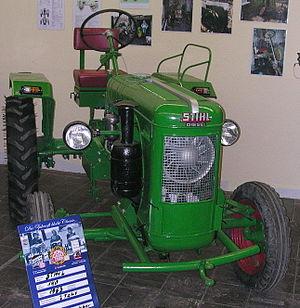
Andreas Stihl AG & Co. KG est une entreprise allemande produisant du matériel de motoculture forestier, notamment des tronçonneuses. Son siège social est situé à Waiblingen, près de Stuttgart, en Allemagne. C'est en 1926 qu'Andreas Stihl crée l'entreprise et lance la première tronçonneuse STIHL : une tronçonneuse à deux personnes avec moteur électrique. Depuis l'entreprise est devenue un leader mondial dans son domaine. Elle est présente dans 160 pays et emploie plus de 14 000 personnes.